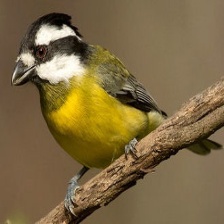
Species: CRESTED SHRIKETIT
Scientific name: FALCUNCULUS FRONTATUS